Justus Azzopardi

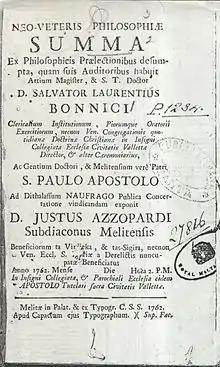
"Neo-Veteris Philosophiæ Summa" of Justus Azzopardi

Justus Azzopardi (18th century) was a Maltese philosopher. His area of specialisation in philosophy was mainly metaphysics. No portrait of him is known to exist.